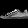
Label: Sneaker